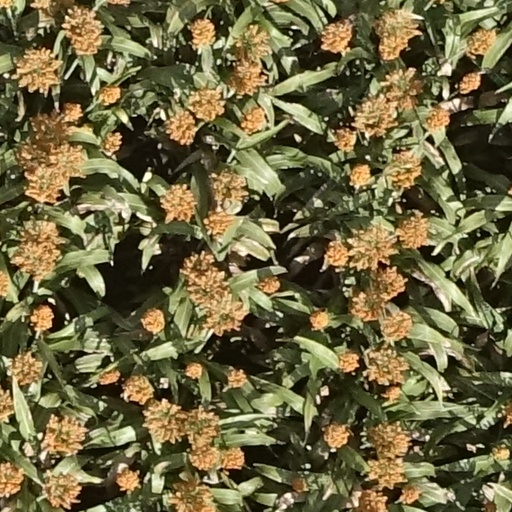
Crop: sorghum